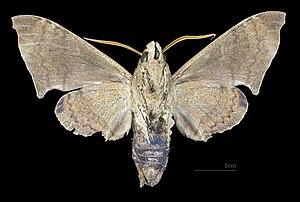
Pachygonidia subhamata est une espèce d'insectes lépidoptères de la famille des Sphingidae, sous-famille des Macroglossinae, de la tribu des Dilophonotini et du genre Pachygonidia.